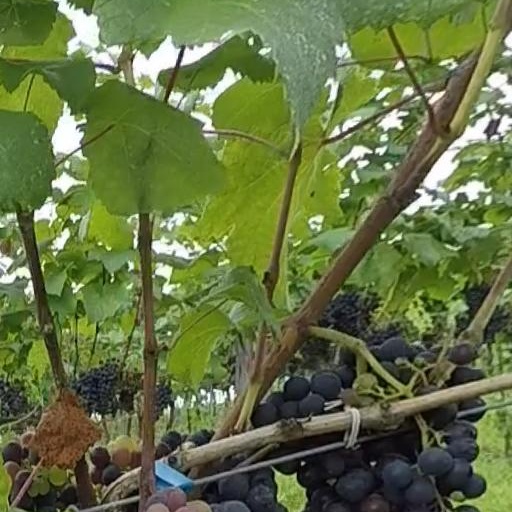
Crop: grape